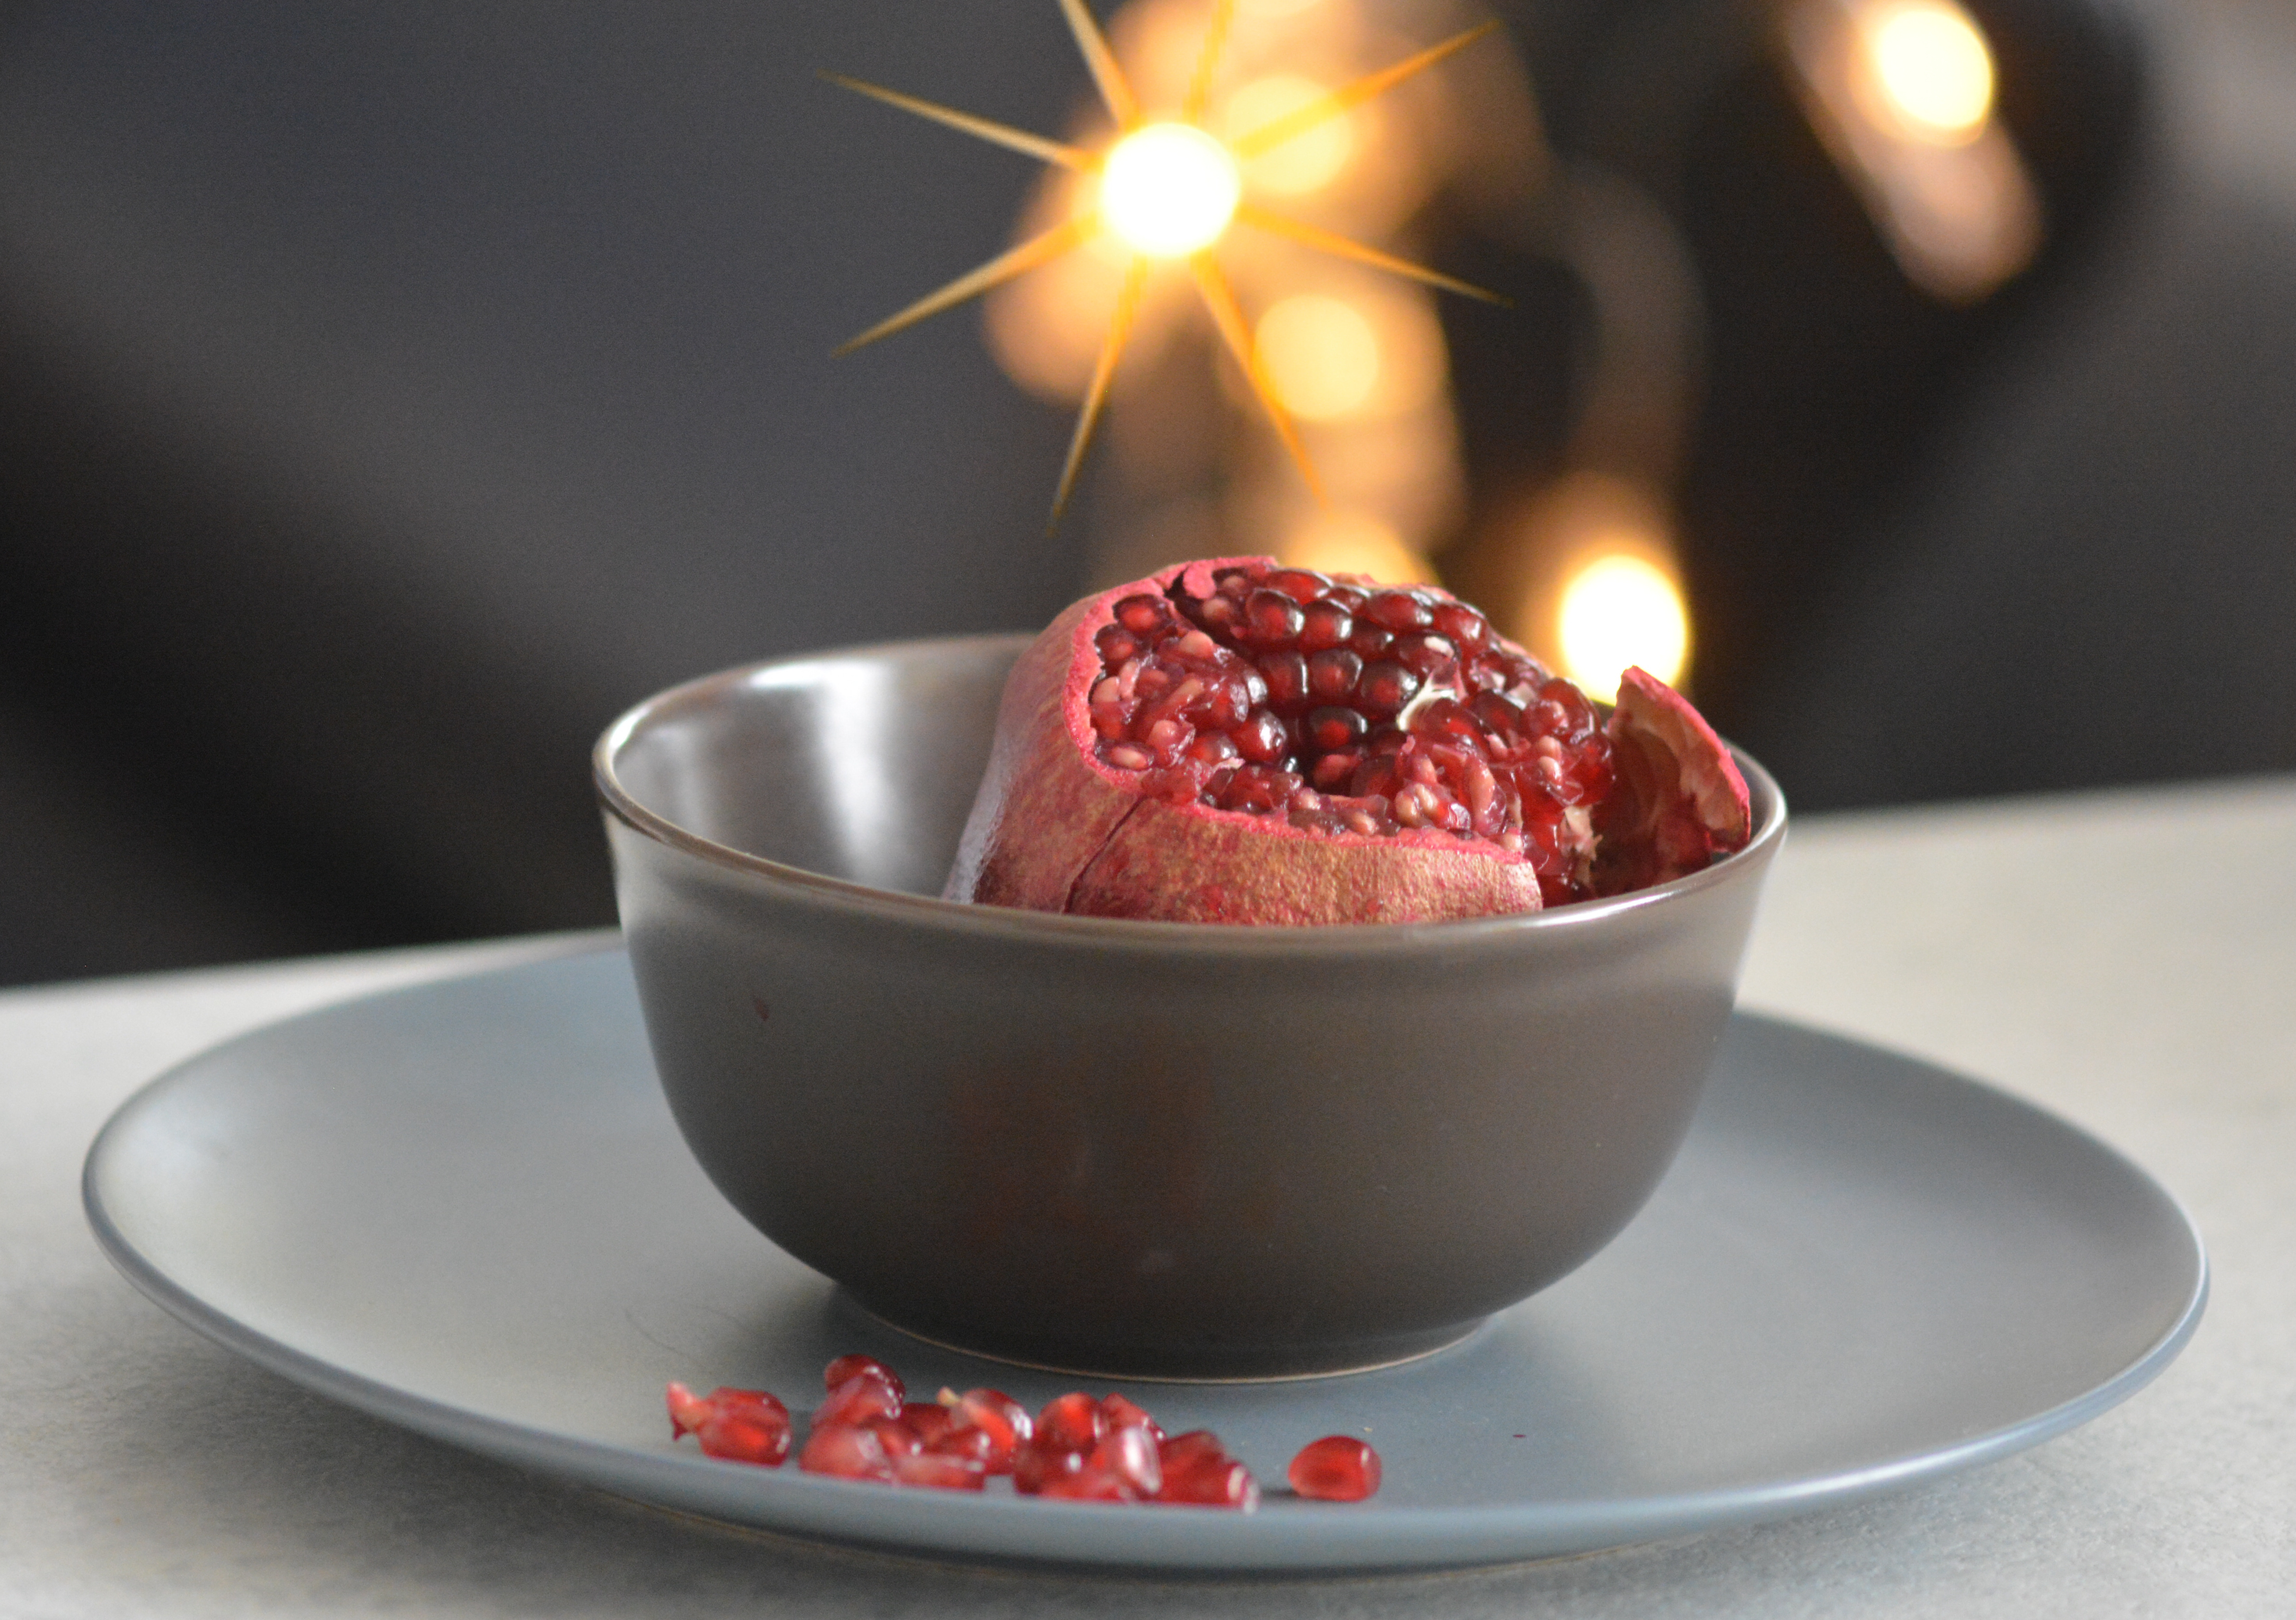
bokeh, macro, fruit, light, food, dish, cuisine, ingredient, frozen dessert, dessert, sorbet, ice cream, produce, recipe, berry, mousse, gelato